Miss Malini

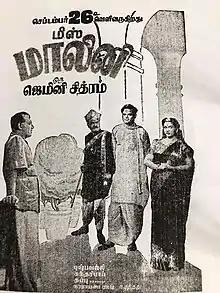
Theatrical release poster

Miss Malini is a 1947 Indian Tamil-language satirical film written and directed by Kothamangalam Subbu and produced by K. Ramnoth, based on a story by R. K. Narayan. Subbu also starred in the film alongside Pushpavalli and M. S. Sundari Bai. Javar Seetharaman and Gemini Ganesan made their acting debuts in the film appearing in minor supporting roles. The film focuses on Malini (Pushpavalli), an impoverished woman who joins her actress friend Sundari's (Sundari Bai) theatre company Kala Mandhiram and becomes a success. Things take a turn for the worse when she befriends a charlatan named Sampath (Subbu).